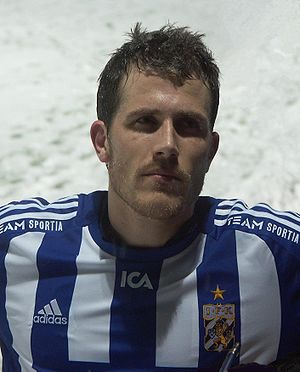
Tobias Hysén
Glenn Tobias Hysén er en svensk fodboldspiller, der spiller som kant eller alternativt offensiv midtbane hos IFK Göteborg. Han har tidligere spillet for blandt andet BK Häcken, Djurgården og engelske Sunderland. Han er søn af den tidligere svenske landsholdsstjerne Glenn Hysén.